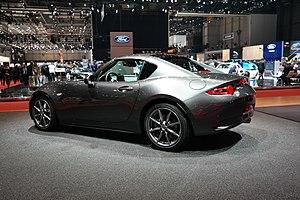
Salon international de l'automobile de Genève 2017
La Mazda MX-5 est une automobile roadster du constructeur automobile japonais Mazda. Elle fut présentée en 1989 et déclinée depuis en quatre générations.